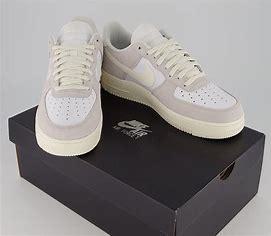
Brand: Nike
Model: Air Force 1